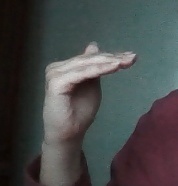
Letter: khaa